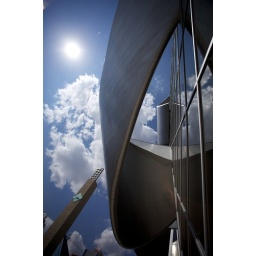
The clock tower from City Hall is in the lower left corner.